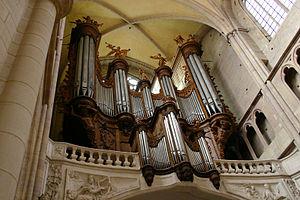
La cathédrale Saint-Bénigne de Dijon est une église orientée de style gothique du XIIIᵉ siècle située dans le centre sauvegardé de Dijon en Côte-d'Or. L'édifice est dédié à saint Bénigne de Dijon. Abbatiale de l'abbaye Saint-Bénigne de Dijon devenue tardivement cathédrale en 1792 à la suite de l'église Saint-Étienne de Dijon qui avait reçu la première le siège de l'évêché de Dijon créé en 1731, elle est classée aux monuments historiques depuis 1862 et la crypte est classée aux monuments historiques depuis 1846. Il s'agit de l'édifice le plus grand de Dijon avec une hauteur de 93 mètres.